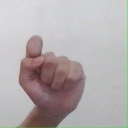
अक्षर: घ